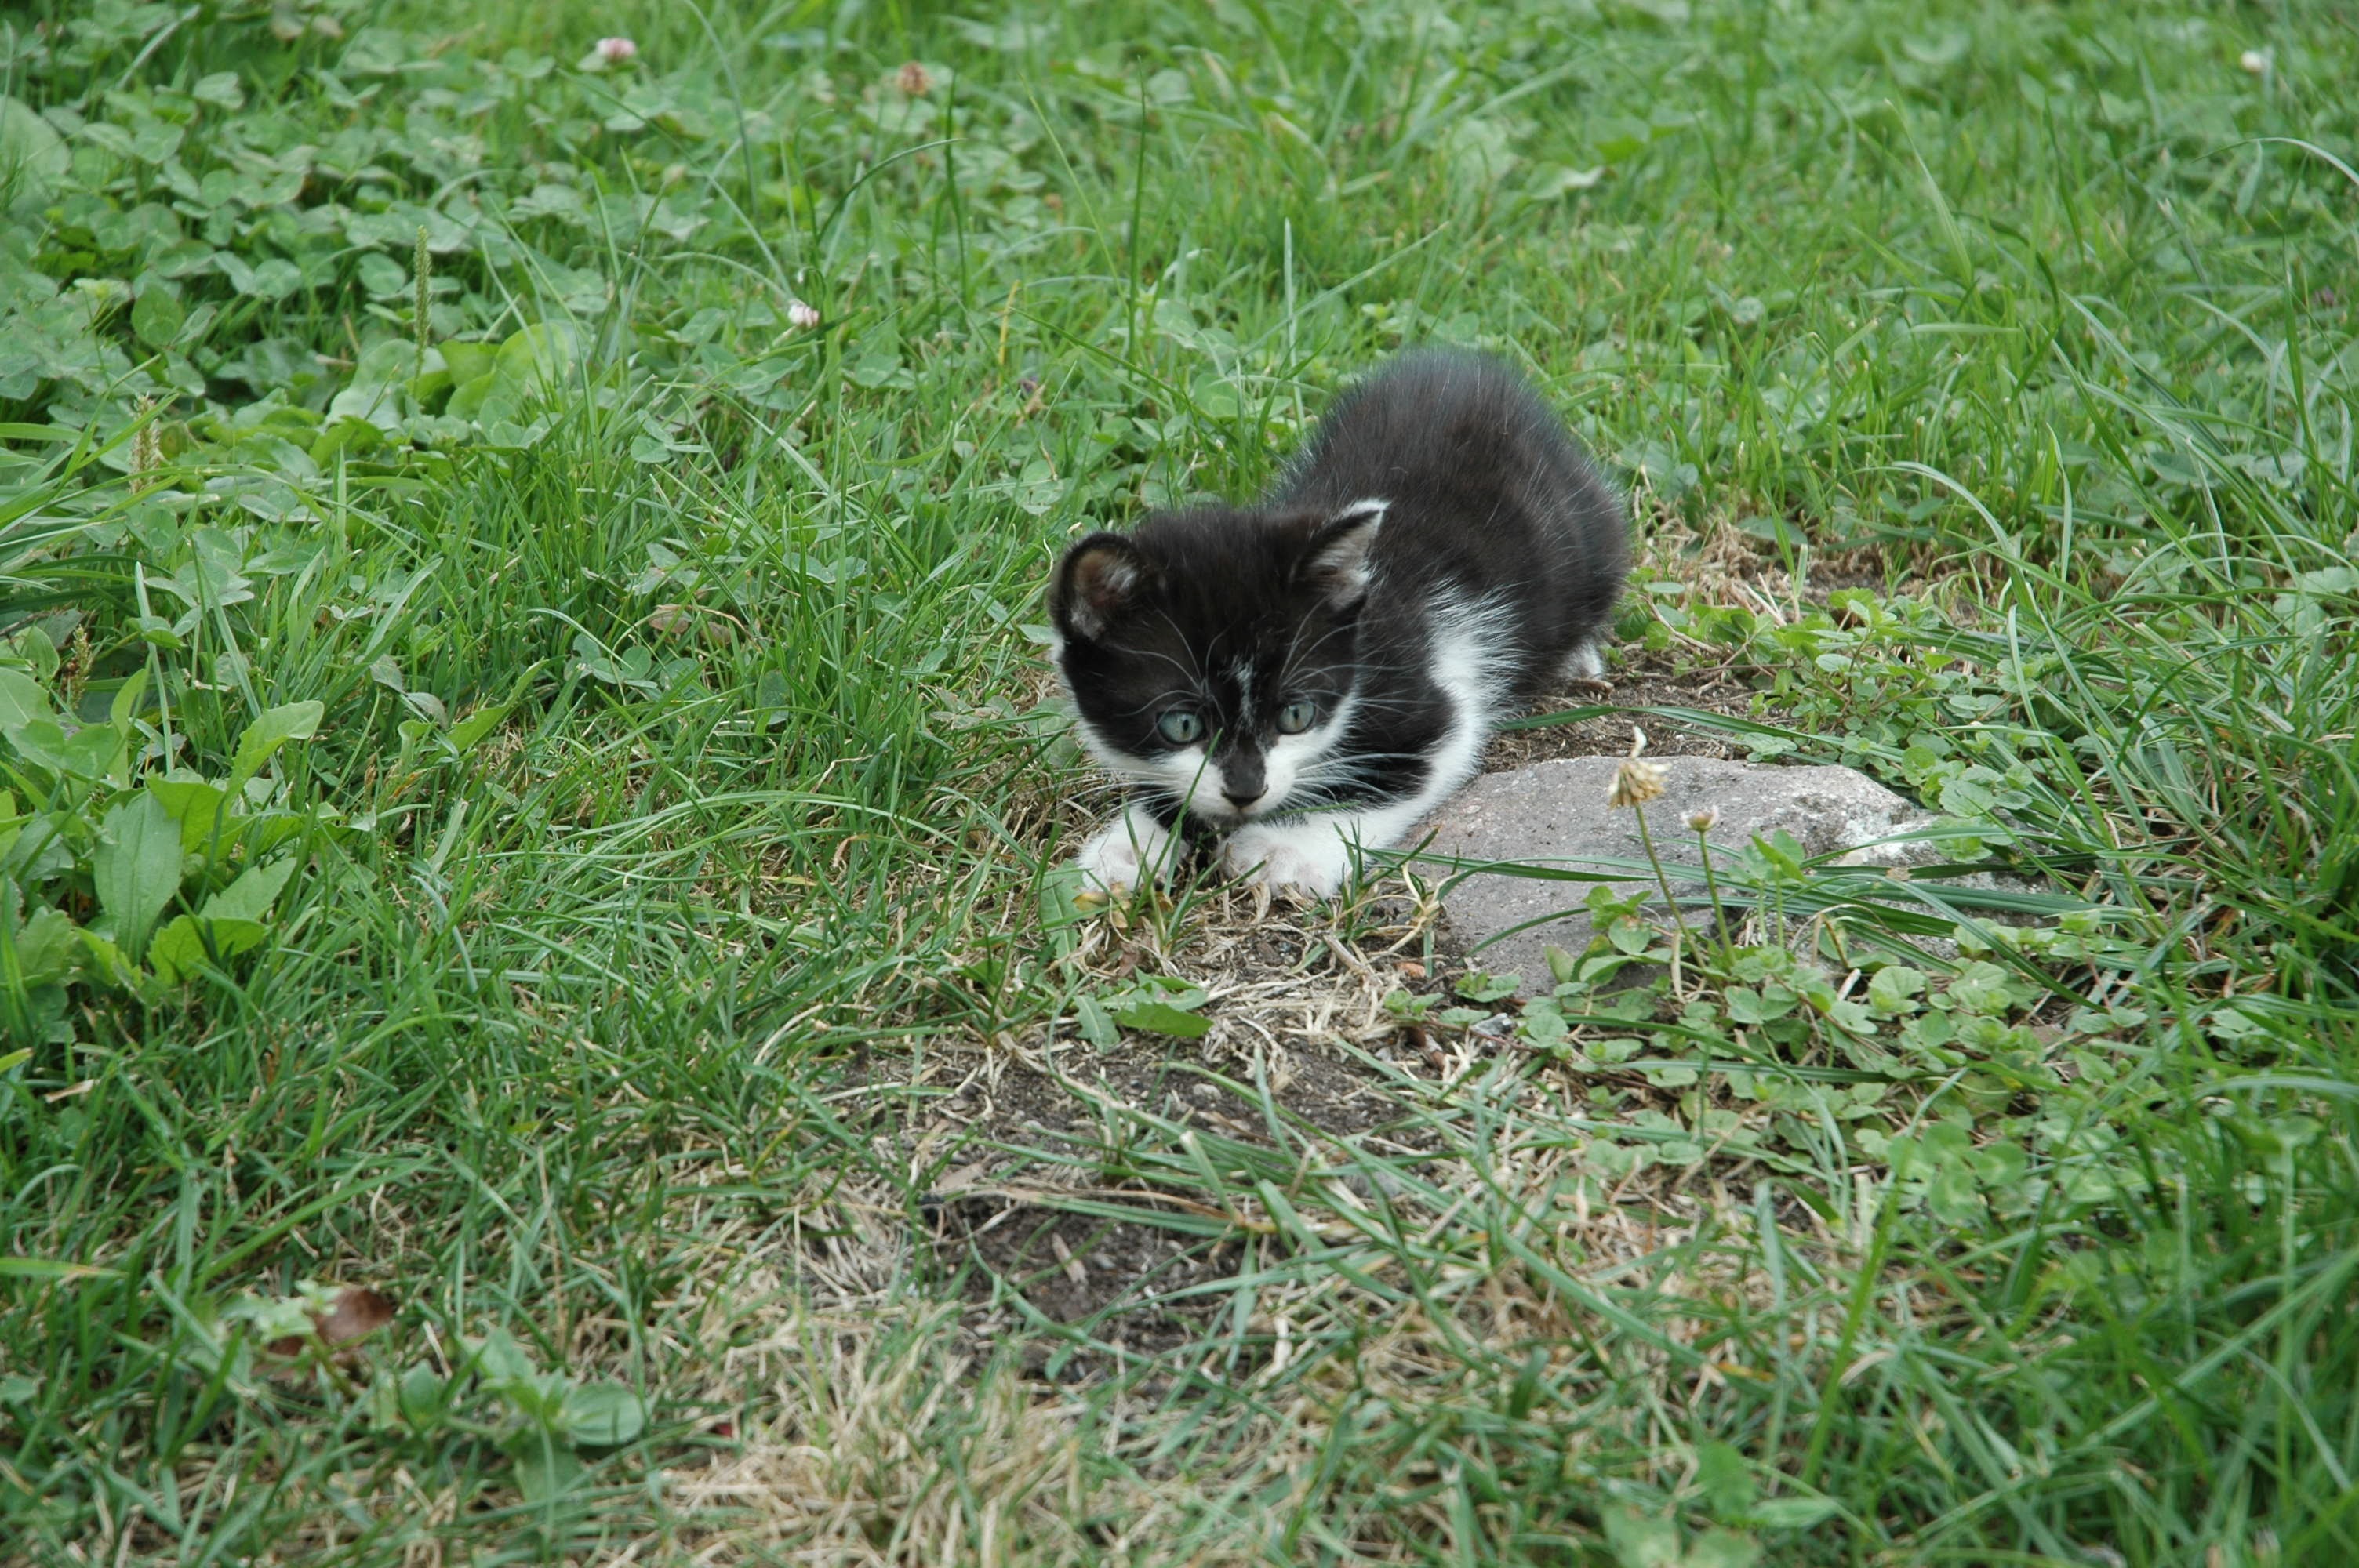
grass, white, pet, young, kitten, cat, mammal, black, playful, vertebrate, domestic cat, small to medium sized cats, cat like mammal